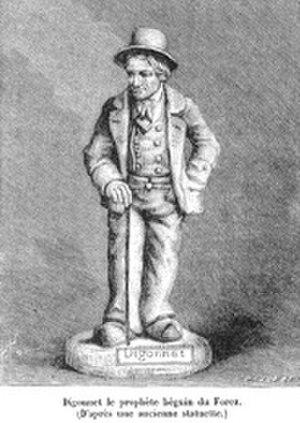
Le vocable « convulsionnaires » est forgé au XVIIIᵉ siècle, à partir du terme médical de convulsion. En effet, il sert à l'origine à désigner collectivement des individus atteints de troubles mentaux qui, lors de transes mystico-religieuses, présentent des convulsions, entre autres manifestations spectaculaires. Le terme est ensuite appliqué dès 1731 à un mouvement politico-religieux né dans le contexte de l'opposition janséniste à la bulle Unigenitus et à la répression politique et religieuse des prêtres appelants. Ce mouvement est défini par ses acteurs comme l'« Œuvre des convulsions ».